Carney, County Tipperary

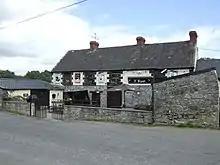
John Ryan's Bar in Carneybeg townland, was built c.1870

Carney is a small village in North County Tipperary in Ireland. It is located in the civil parish of Cloghprior alongside the townlands of Carneybeg, Carneycastle, Carneycastle, Carneywoodlands, and Carney Commons. It is approximately 5 km from Puckane and 8 km from Borrisokane town.